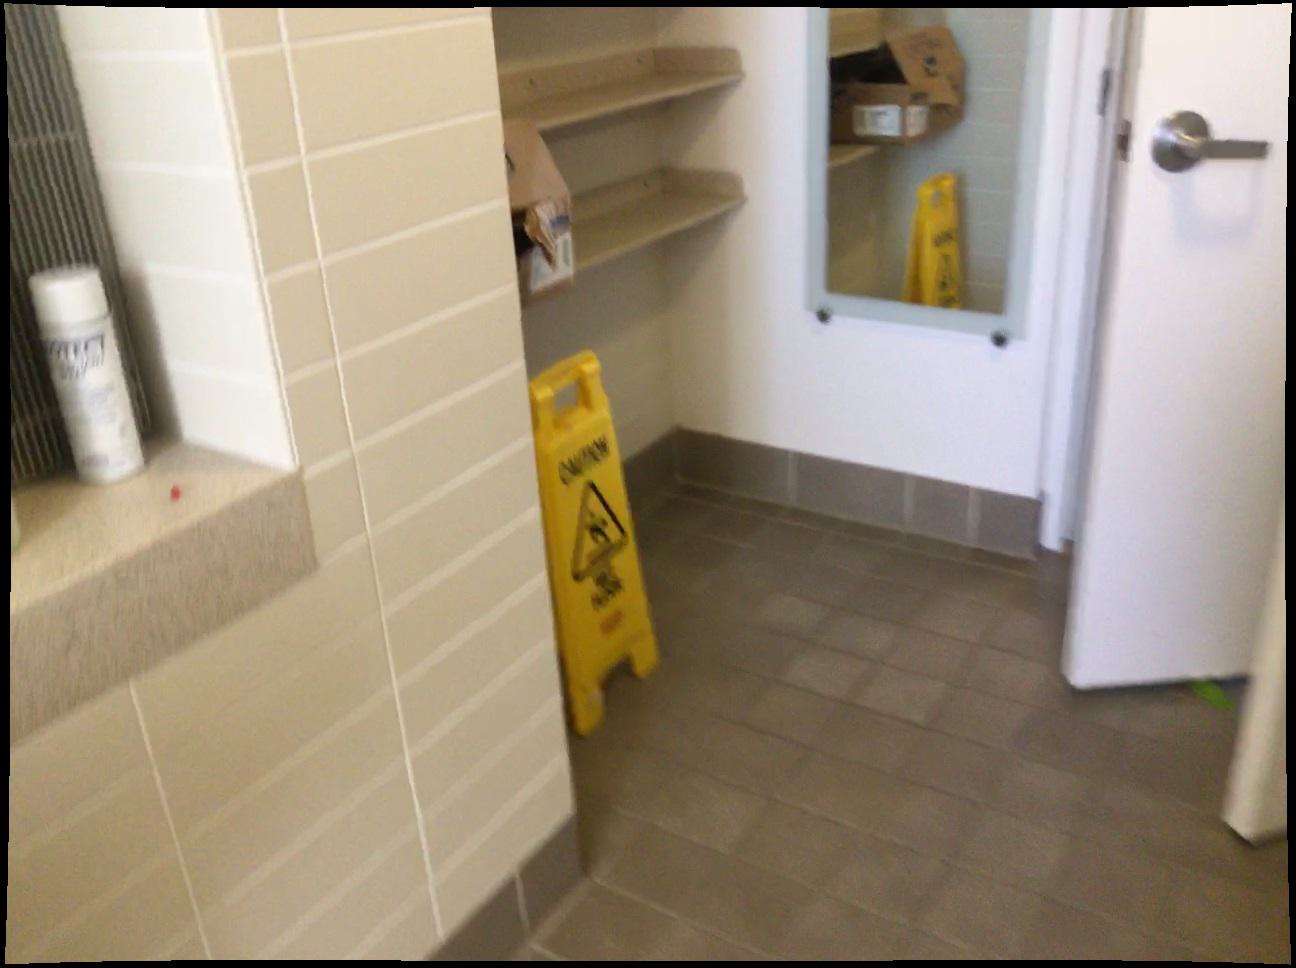
Question: In the image, there is the sign. Pinpoint several points within the vacant space situated left of the sign from the world's perspective. Your final answer should be formatted as a list of tuples, i.e. [(x1, y1), ...], where each tuple contains the x and y coordinates of a point satisfying the conditions above. The coordinates should be between 0 and 1, indicating the normalized pixel locations of the points.
Answer: [(0.352, 0.929), (0.278, 0.946), (0.316, 0.903), (0.350, 0.863), (0.244, 0.919), (0.281, 0.878), (0.316, 0.840), (0.348, 0.805), (0.211, 0.895), (0.248, 0.855), (0.283, 0.819), (0.316, 0.785), (0.346, 0.754), (0.218, 0.834), (0.253, 0.799), (0.285, 0.767), (0.316, 0.737), (0.189, 0.813), (0.225, 0.780), (0.257, 0.749), (0.288, 0.720)]